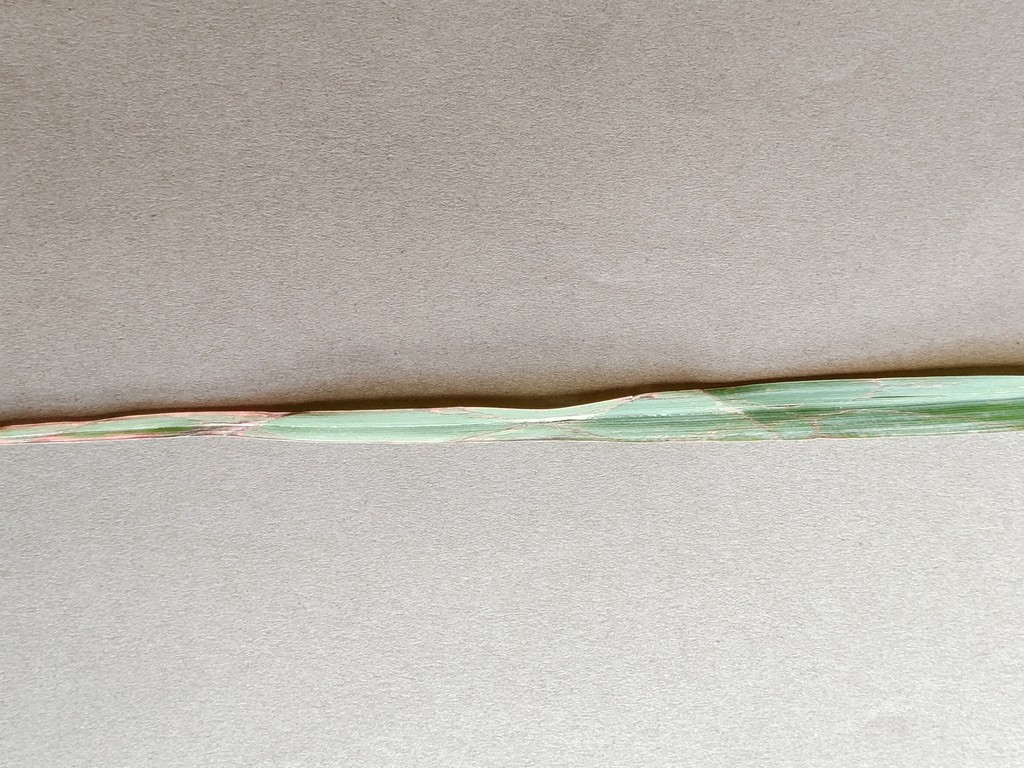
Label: Unhealthy